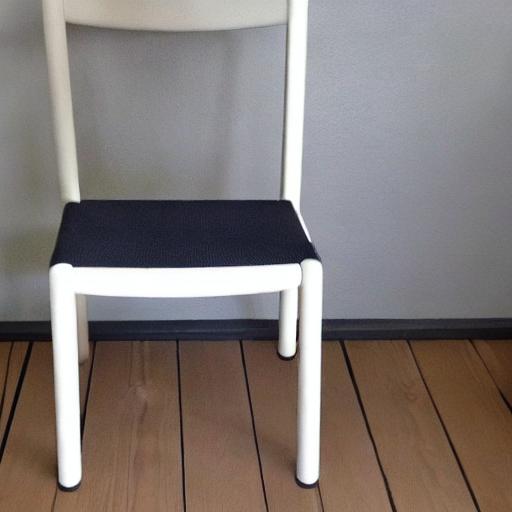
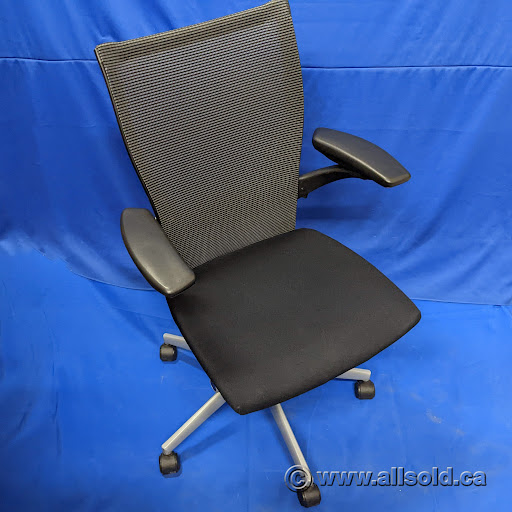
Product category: items_chair
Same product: no